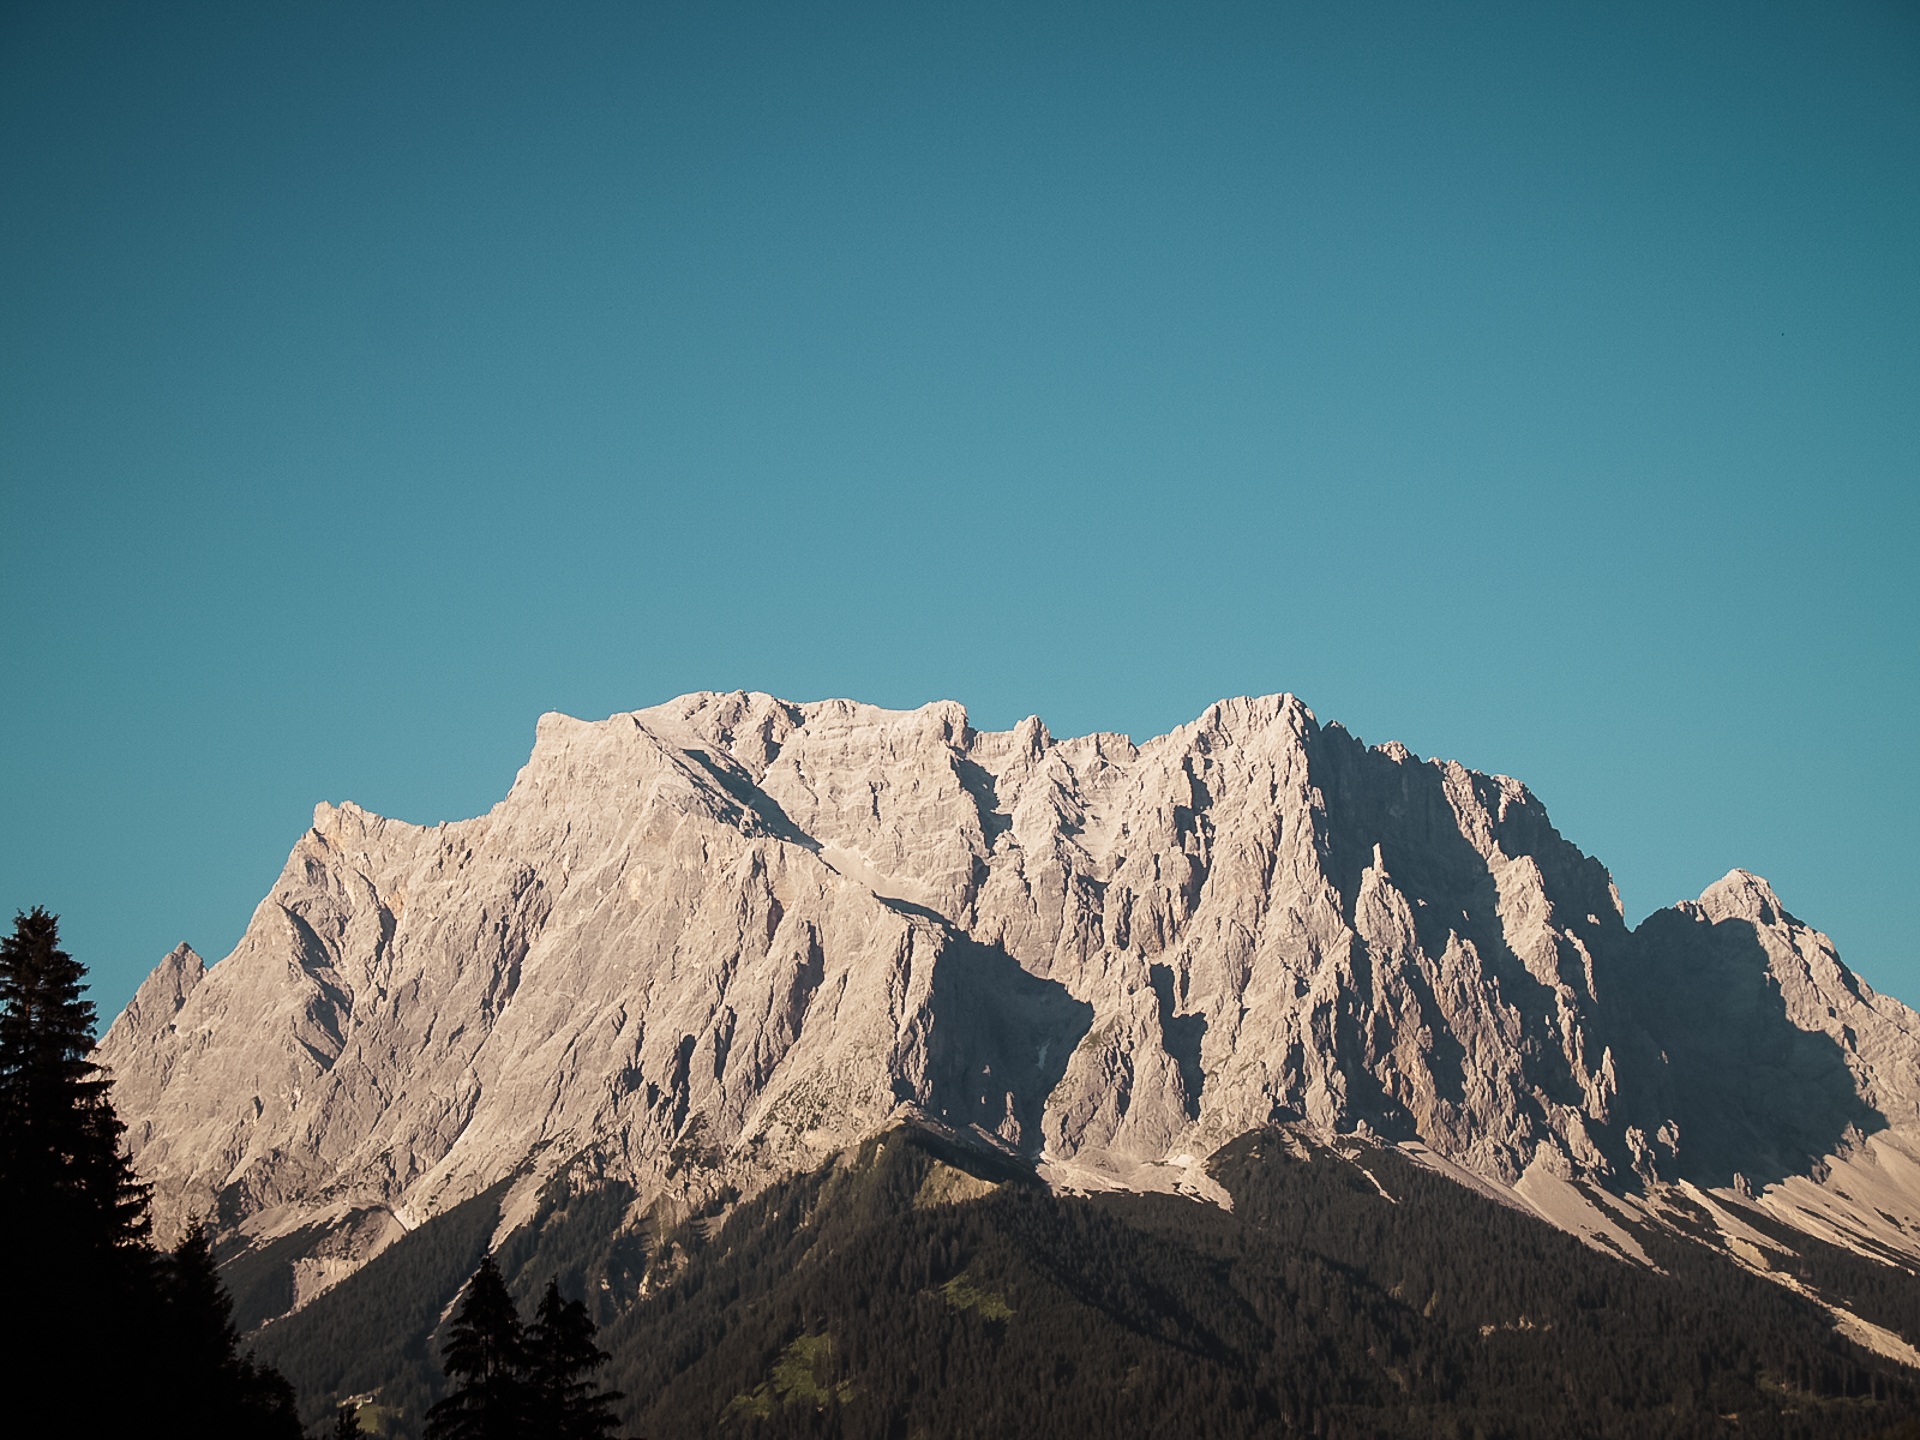
landscape, nature, rock, mountain, cloud, sky, hill, mountain range, travel, europe, natural, tourism, terrain, ridge, summit, rocks, alps, plateau, germany, zugspitze, landform, geographical feature, mountainous landforms